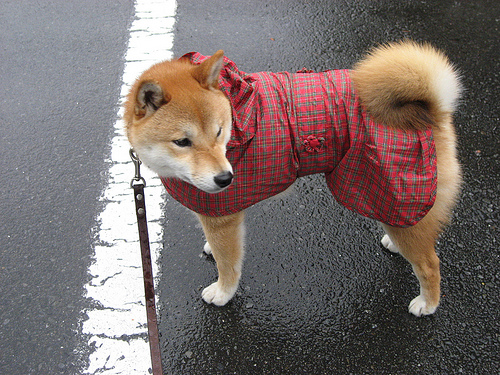
Animal: dog
Breed: shiba inu